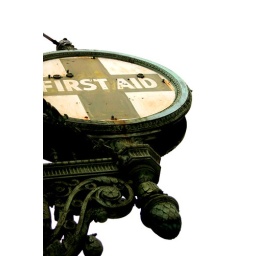
strange to see a &amp;quot;first aid&amp;quot; sign not in red